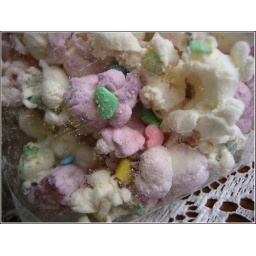
Little bags of sugared popcorn and hearts, AKA  ADD in a bag